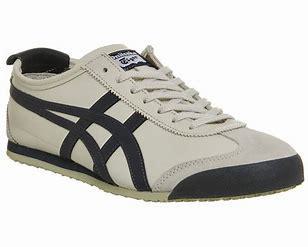
Brand: Onitsuka
Model: Tiger Onitsuka Tiger Mexico 66